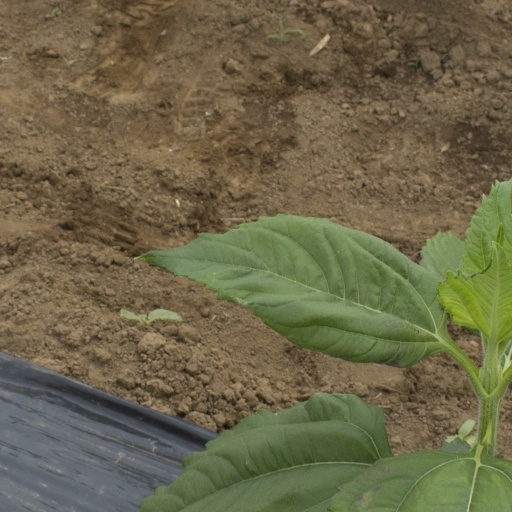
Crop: Jerusalem artichoke